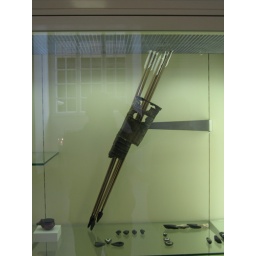
A nice set of replica arrows in a very old quiver. A nasty reflection of me in the glass cabinet though :(